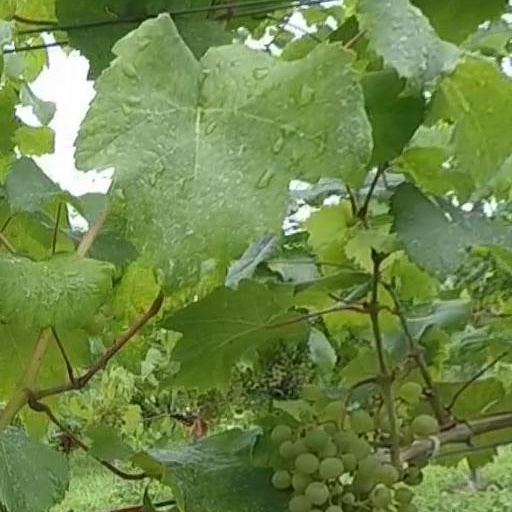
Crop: grape